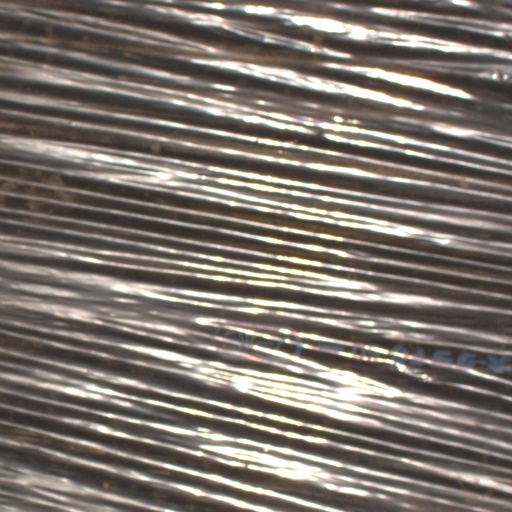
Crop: Jerusalem artichoke